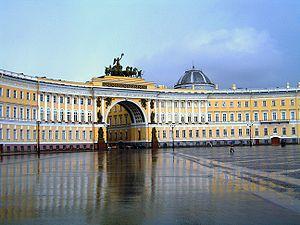
L'ermitage - Edifici Estat Major des de plaça interior Русский: Дворцовая площадь и здание Главного штаба в Санкт-Петербурге.
Le Palais de l'État-Major est un monument de Saint-Pétersbourg situé place du Palais juste en face du Palais d'Hiver. La partie « est » appartient comme ce dernier au musée de l'Ermitage, tandis que la partie ouest appartient toujours à l'armée. La construction de cet édifice s'est effectuée de 1819 à 1829 selon les plans de Carlo Rossi. Les sculptures sont de Stepan Pimenov et Vassili Demout-Malinovski.
Alexandre Alexandrovitch Frese, né le 17 juin 1840, vraisemblablement à Nertchinsk et mort après mars 1918 à Pétrograd, est un général d'infanterie russe qui s'illustra pendant la guerre russo-turque de 1877-1878. Il était membre du conseil d'État de l'Empire.
Les styles architecturaux à Saint-Pétersbourg forment une polyphonie harmonieuse qui a fait de cette ville la première grande ville moderne sur le territoire de l'Empire russe.